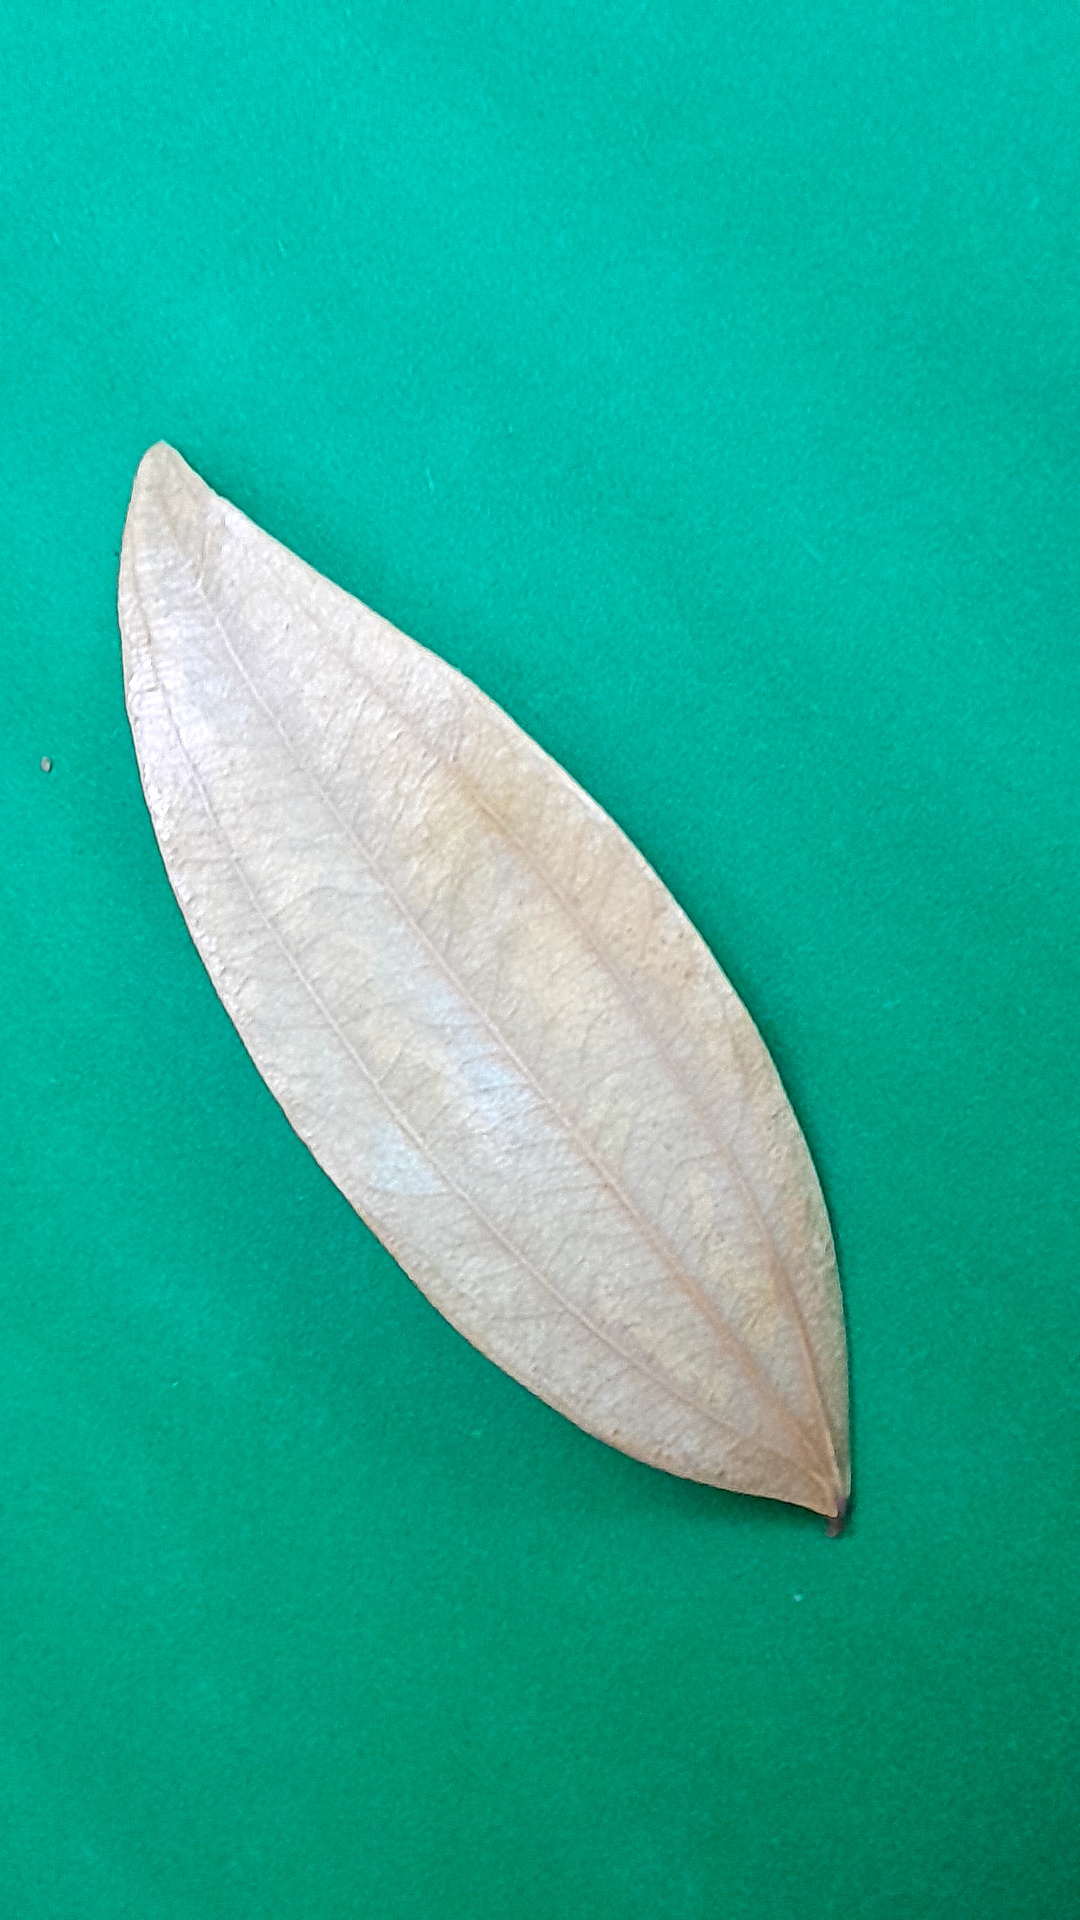
Label: Dry Leaf